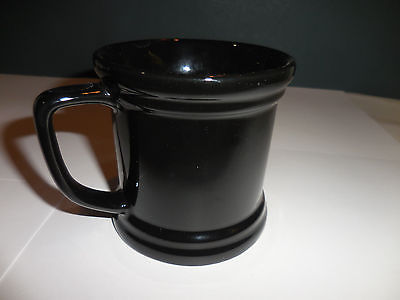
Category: mug